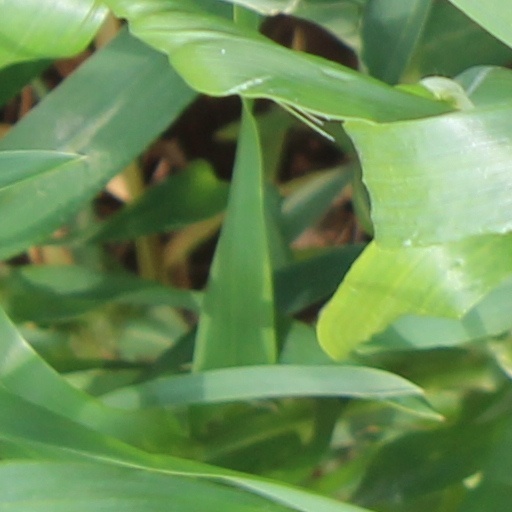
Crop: wheat